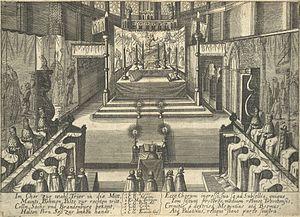
L'élection d'un empereur romain germanique était généralement un processus en deux étapes par lequel, à partir du XIIIᵉ siècle au moins, le roi des Romains était élu par un petit corps des plus grands princes de l'Empire, les princes-électeurs. Il a ensuite été suivi peu après par son couronnement en tant qu'empereur, titre attribué à vie. En 1356, l'empereur Charles IV a promulgué la Bulle d'or, qui est devenue la loi fondamentale par laquelle tous les futurs rois et empereurs ont été élus. Après 1508, le pape a reconnu que l'élection seule était suffisante pour l'utilisation du titre impérial. Le dernier couronnement papal a eu lieu en 1530.